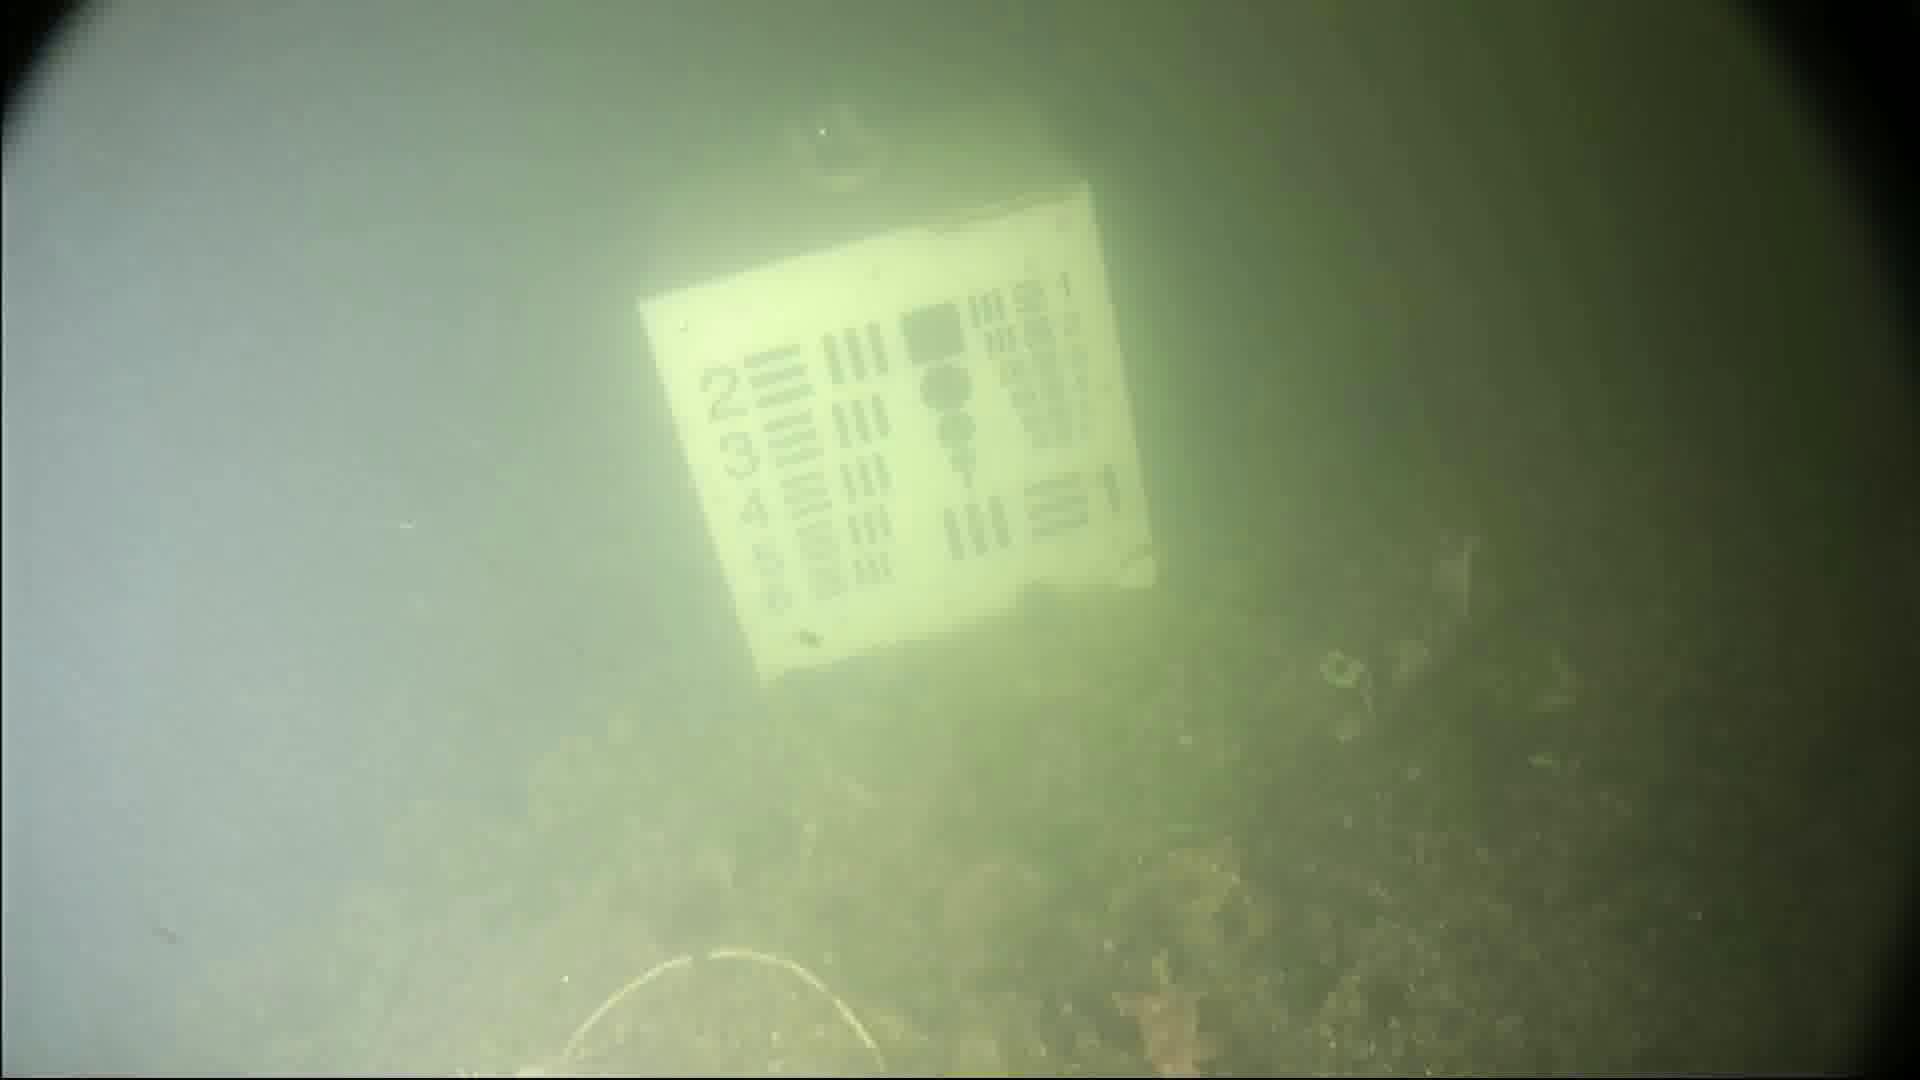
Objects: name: small_fish